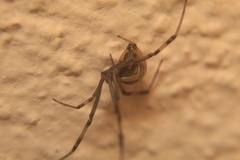
Species: Lactrodectus_hesperus